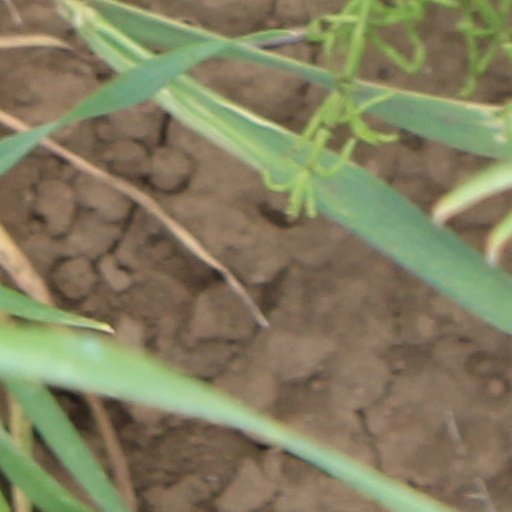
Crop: wheat